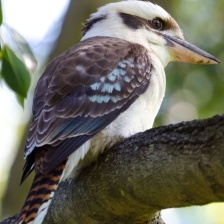
Species: KOOKABURRA
Scientific name: DACELO